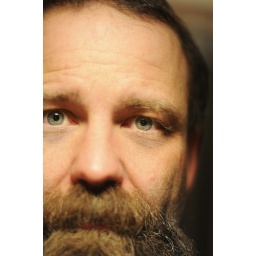
Just held the camera and pointed it at my face, while standing near a floor lamp.